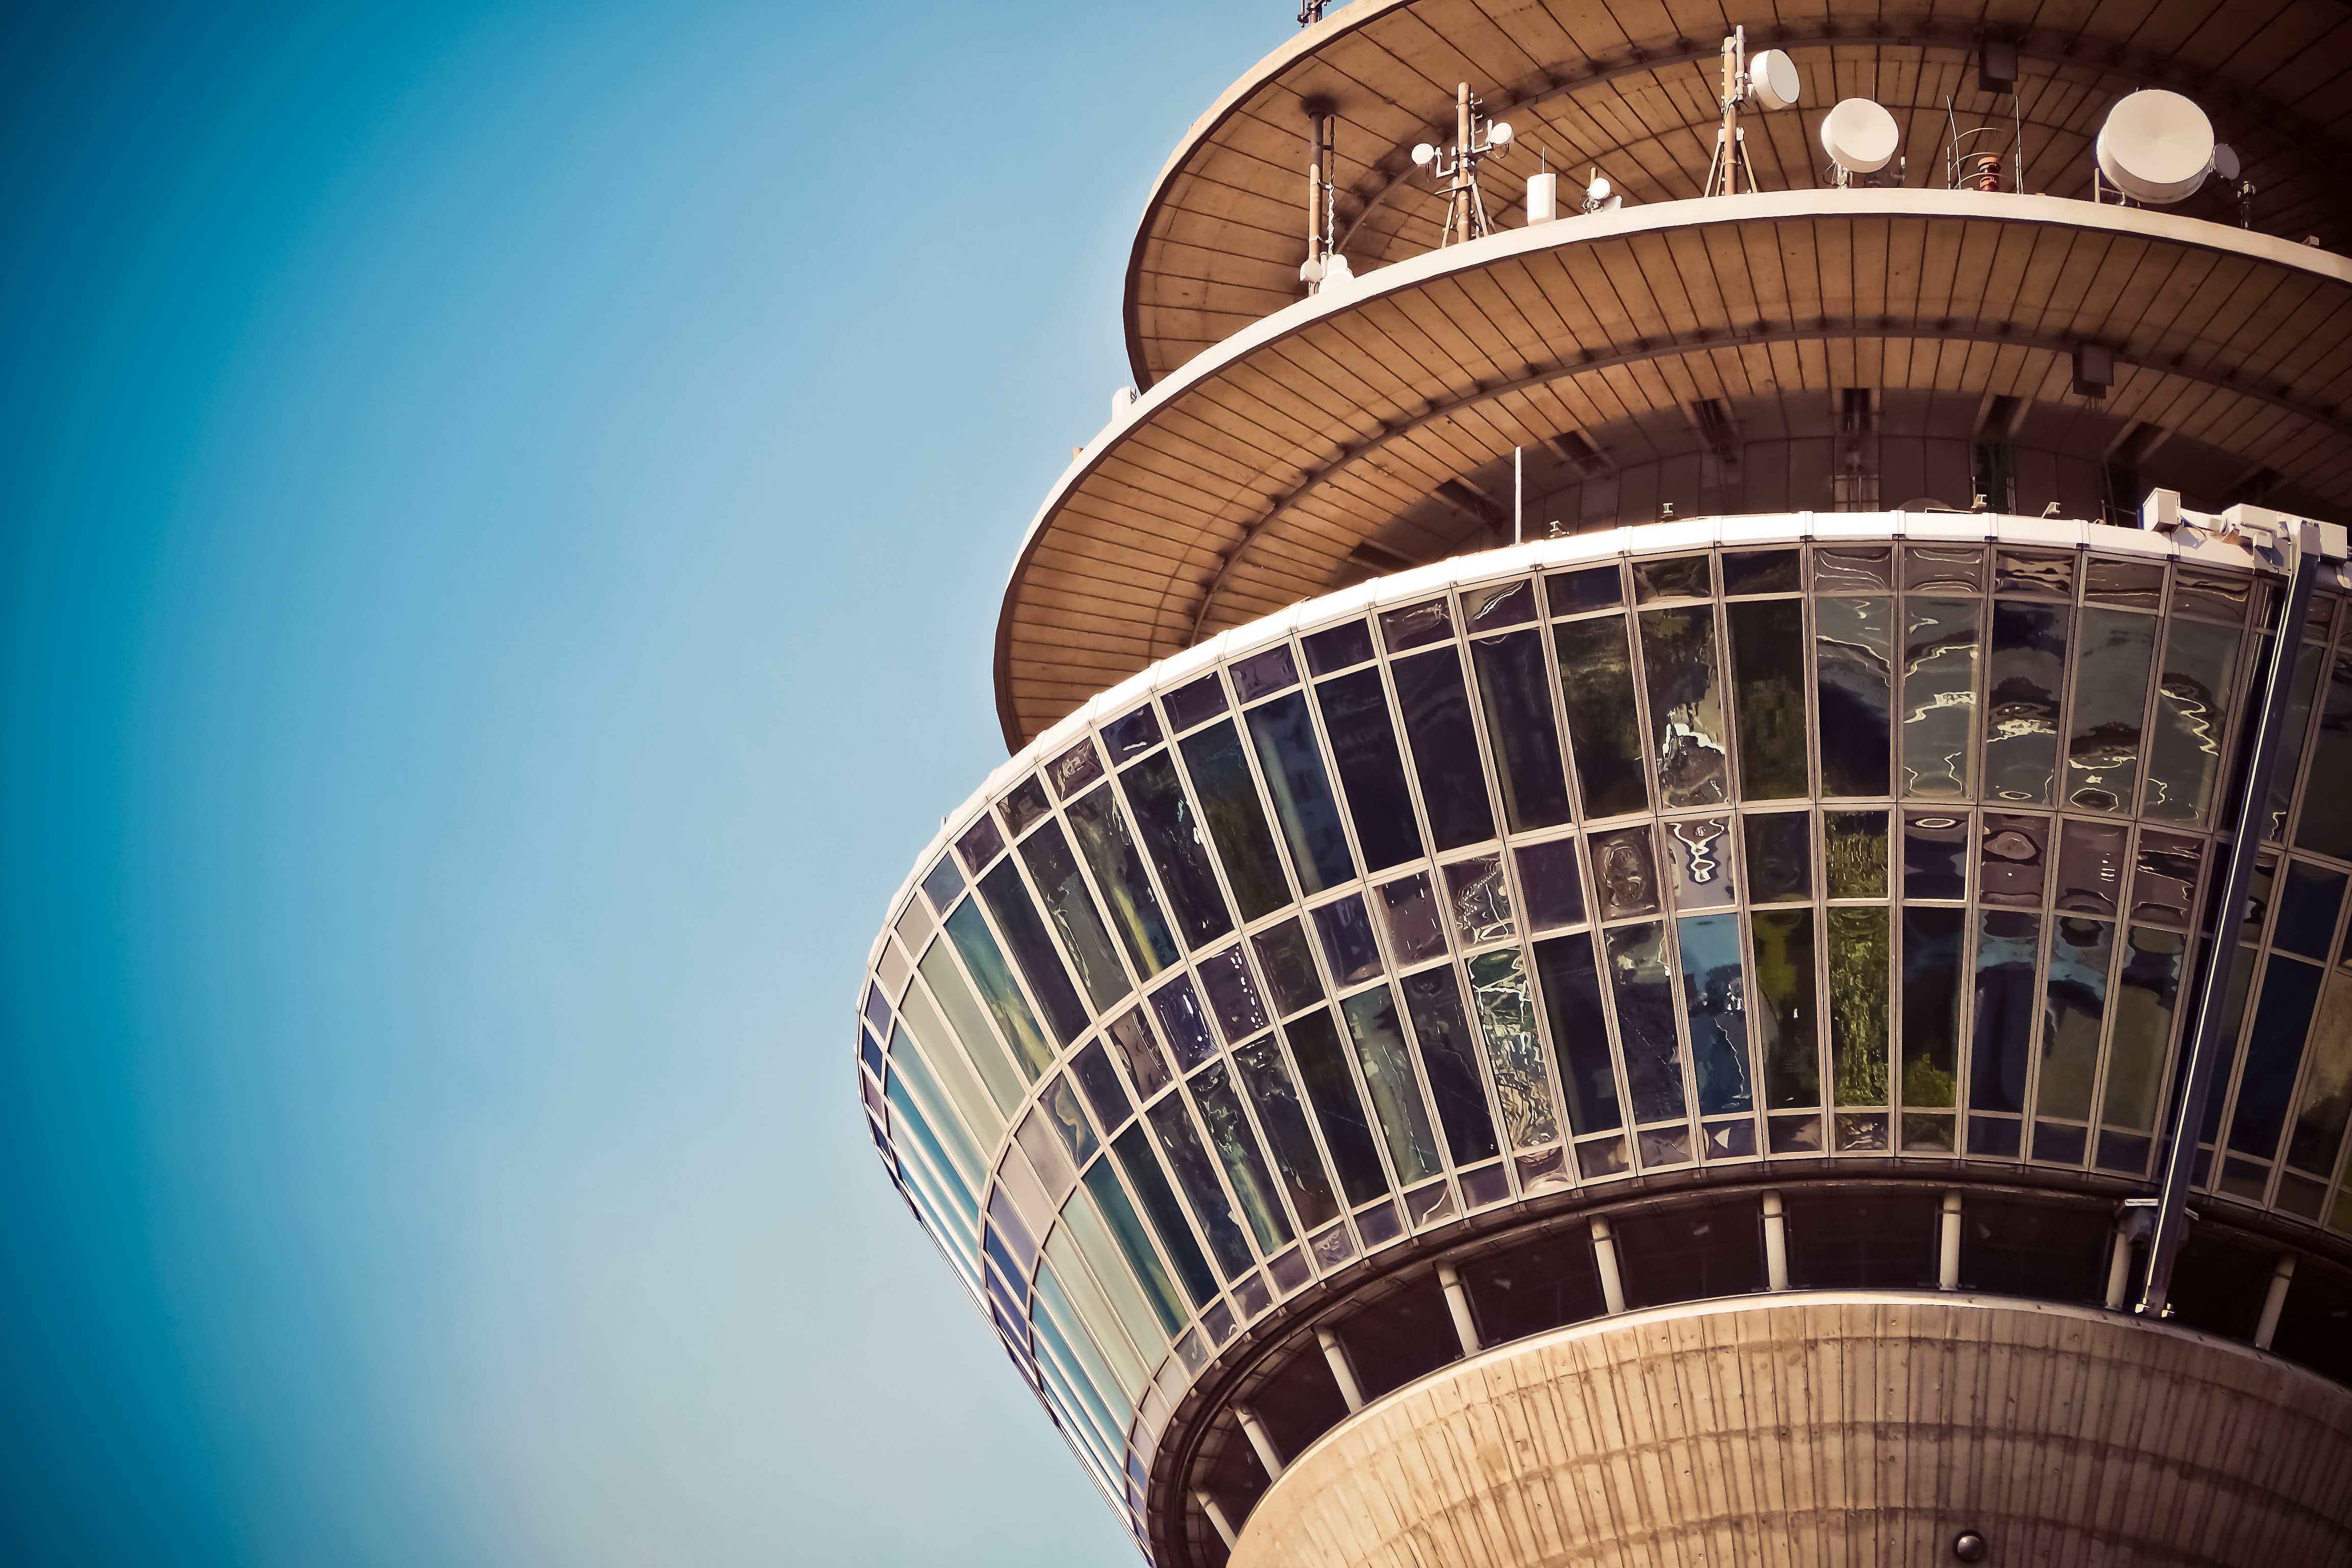
architecture, sky, photography, glass, building, city, skyscraper, high, tower, color, landmark, facade, blue, tourism, lighting, places of interest, symmetry, tourist attraction, dome, dusseldorf, radio tower, tv tower, media harbour, rhine tower, fisheye lens